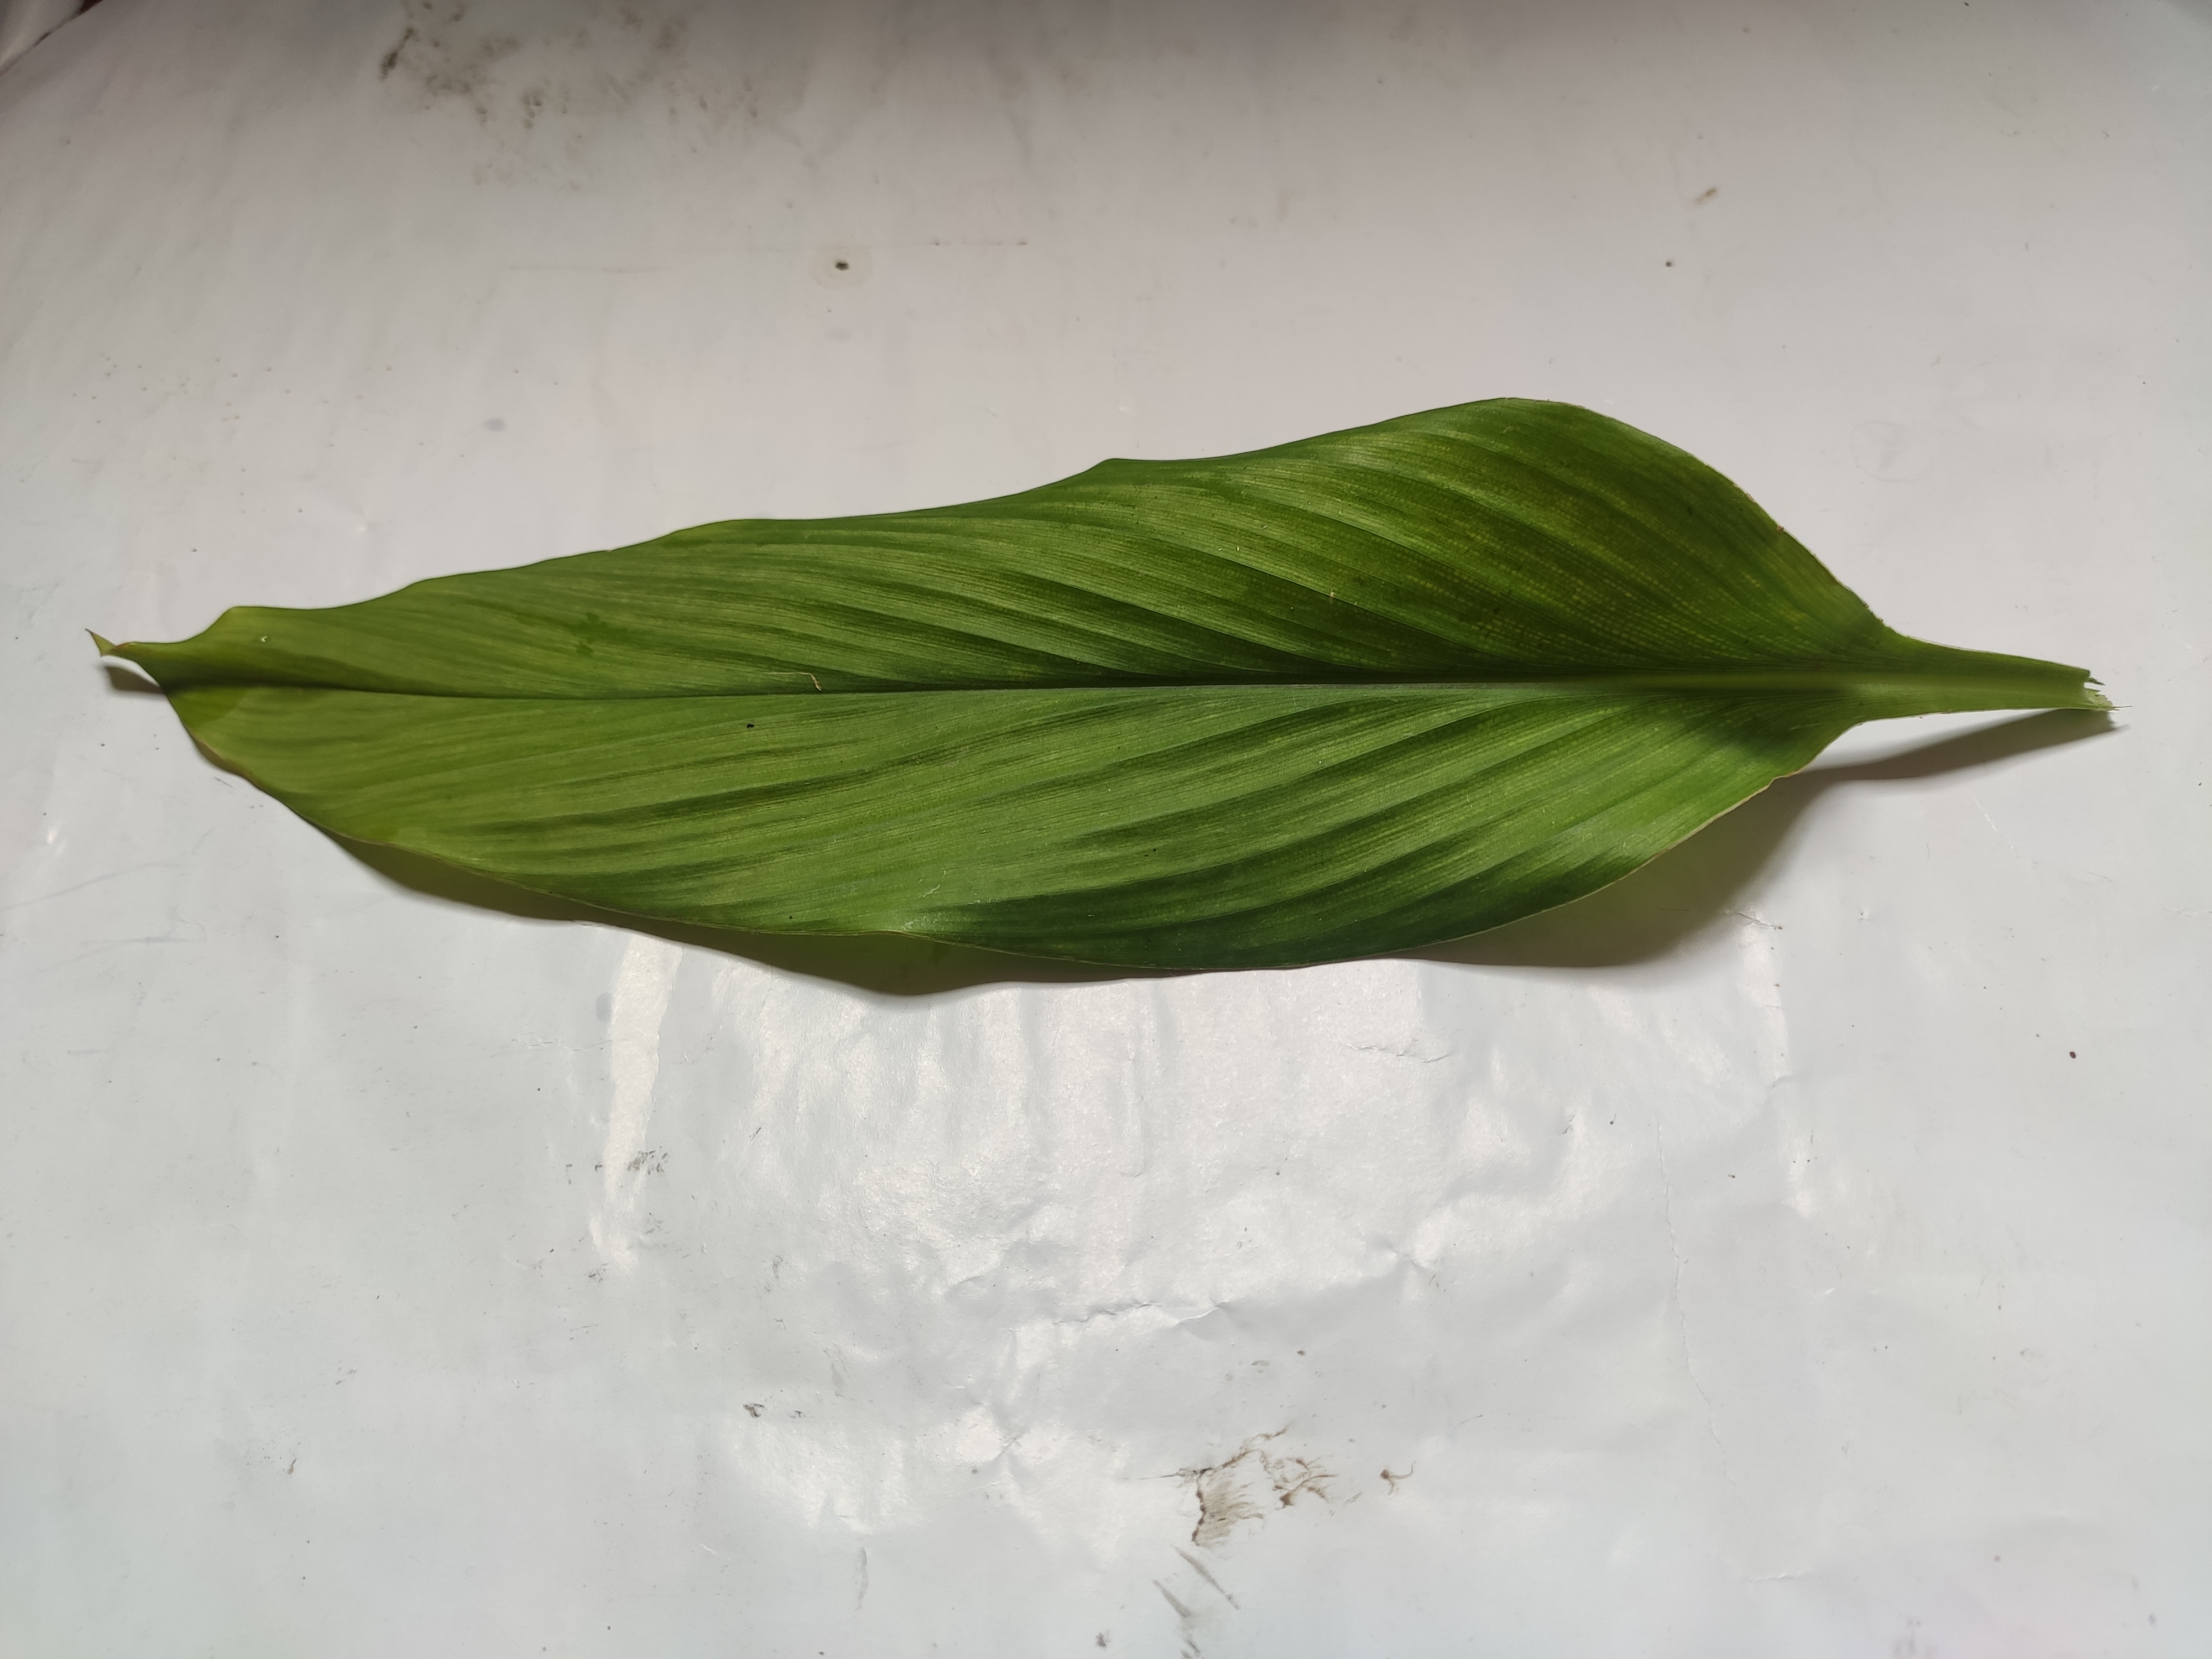
Label: Healthy_Leaf